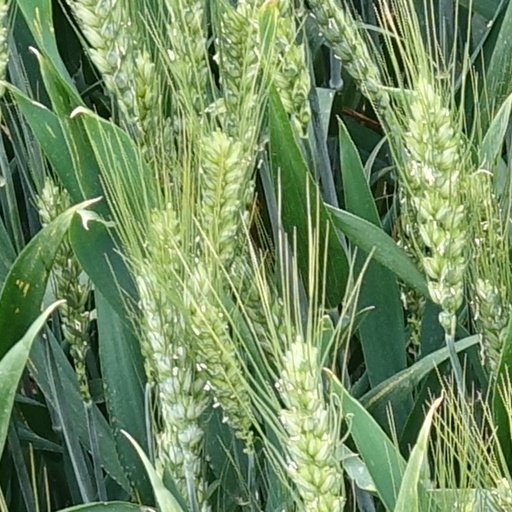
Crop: wheat